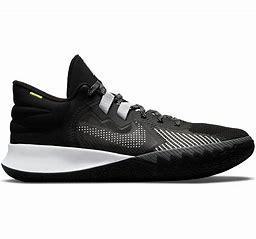
Brand: Nike
Model: Kyrie Flytrap 5